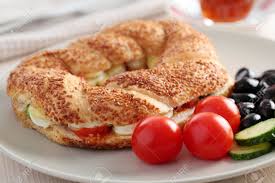
Yemek: simit